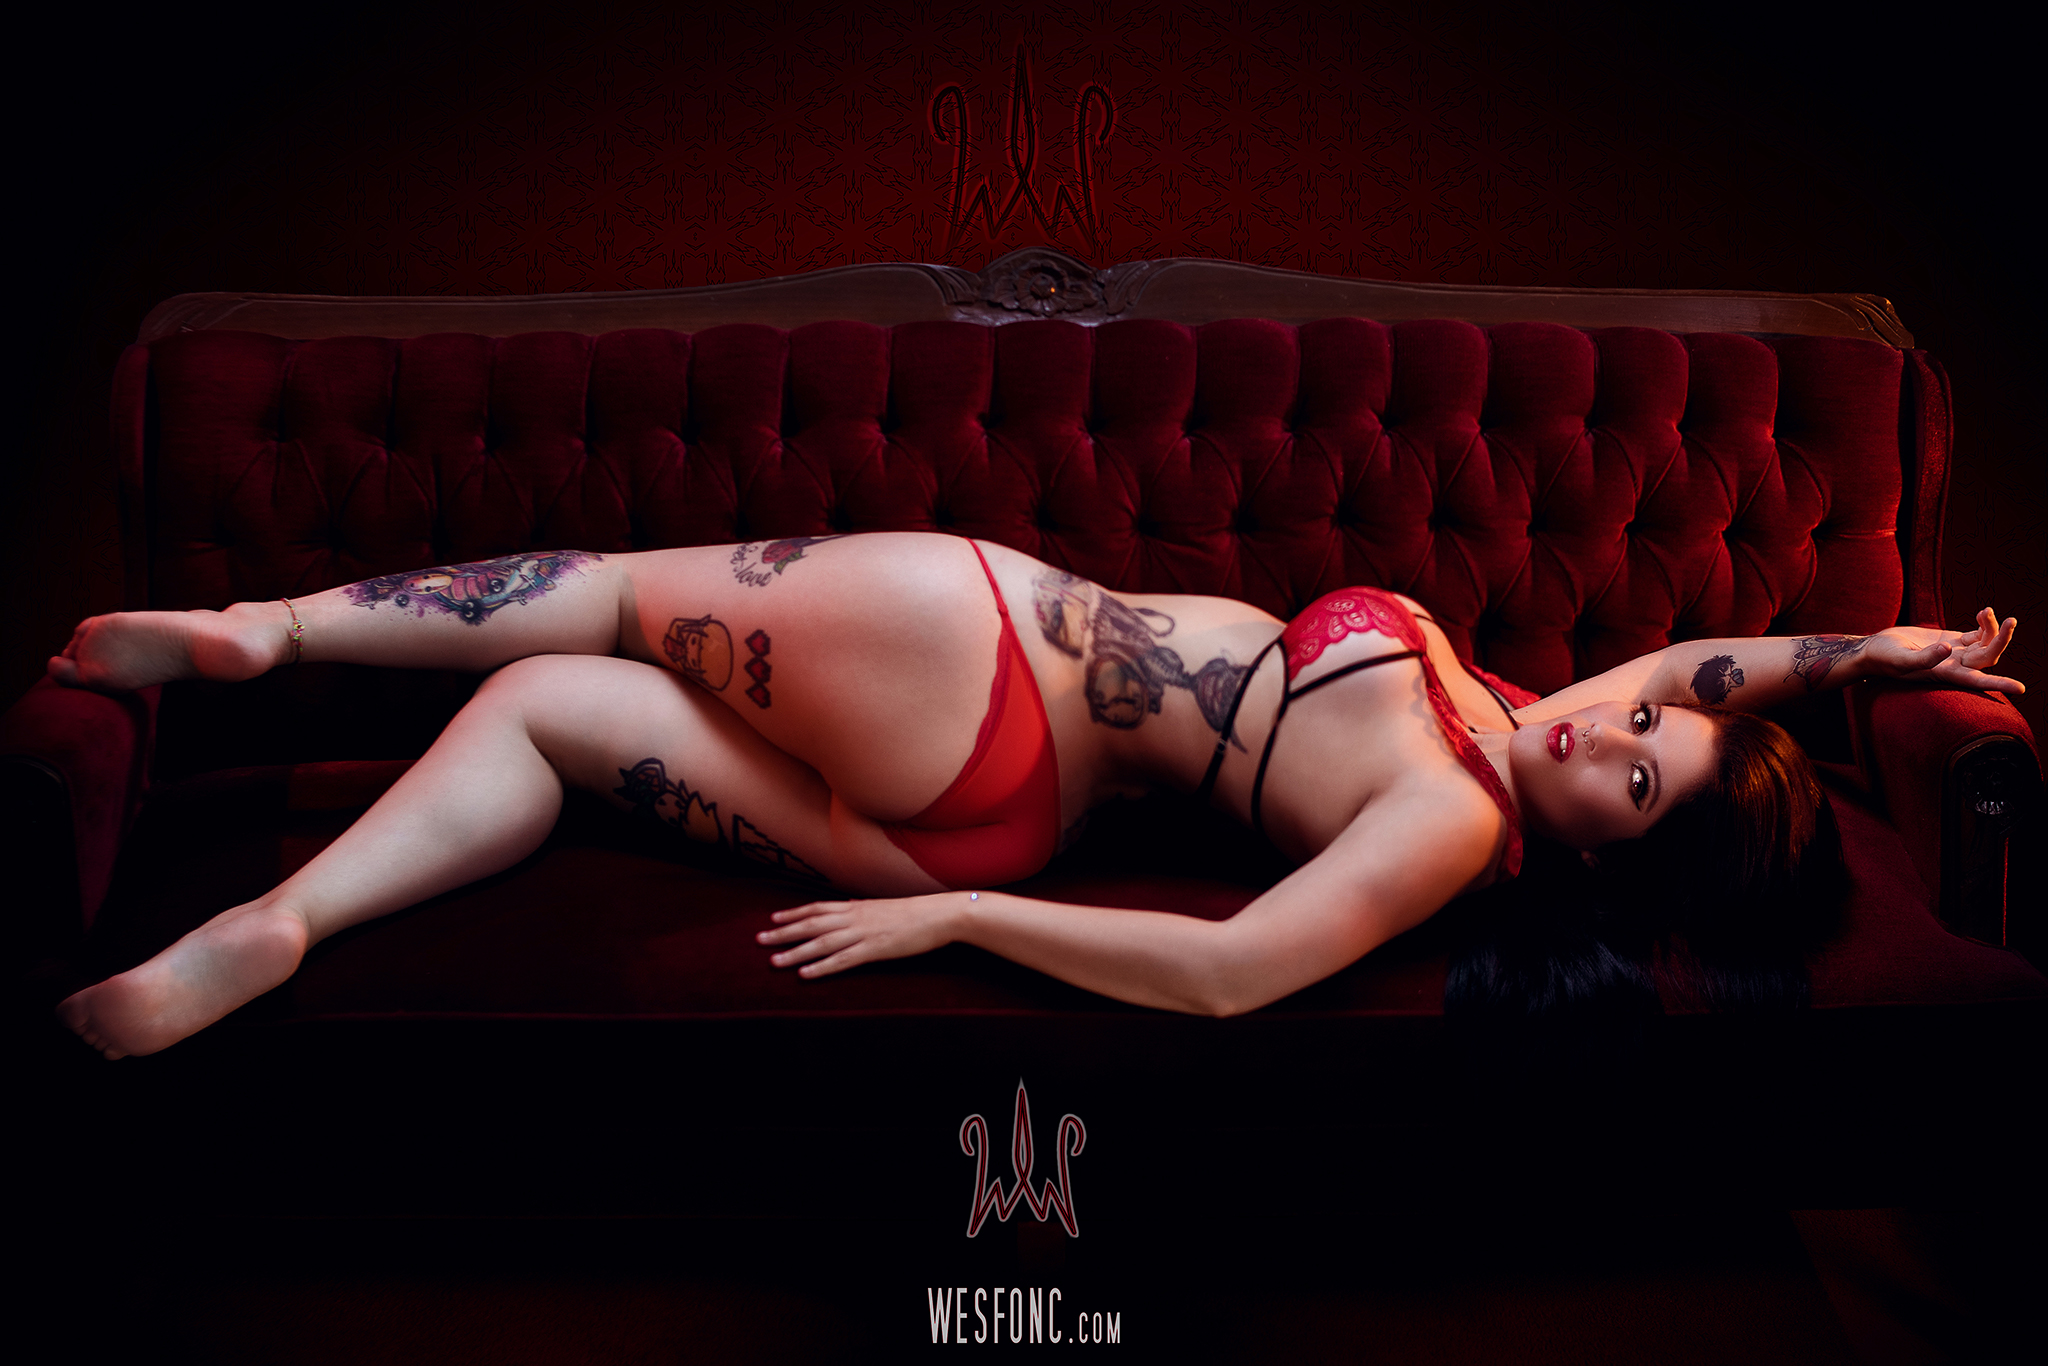
legs, feet, pantyhose, stockings, tights, lingerie, model, undergarment, darkness, girl, computer wallpaper, muscle, agent provocateur, hand, fetish model, flesh, midnight, flash photography